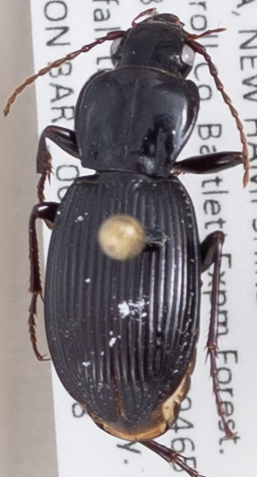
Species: Pterostichus adoxus
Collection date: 2022-06-08
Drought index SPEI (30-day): -0.594
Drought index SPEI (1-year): -0.38
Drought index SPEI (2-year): -1.16